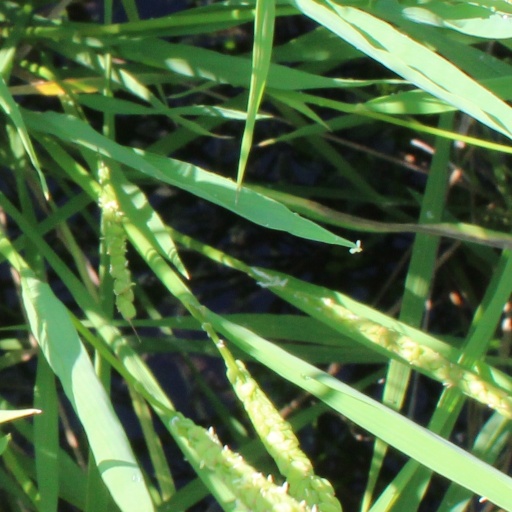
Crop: rice